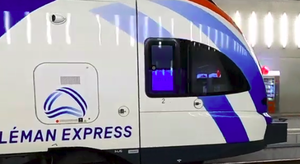
Stadler Flirt Léman Express
La RABe 522 est une nouvelle génération de rame régionale bi-courant fabriquée par Stadler Rail sur le modèle Stadler Flirt à Bussnang.